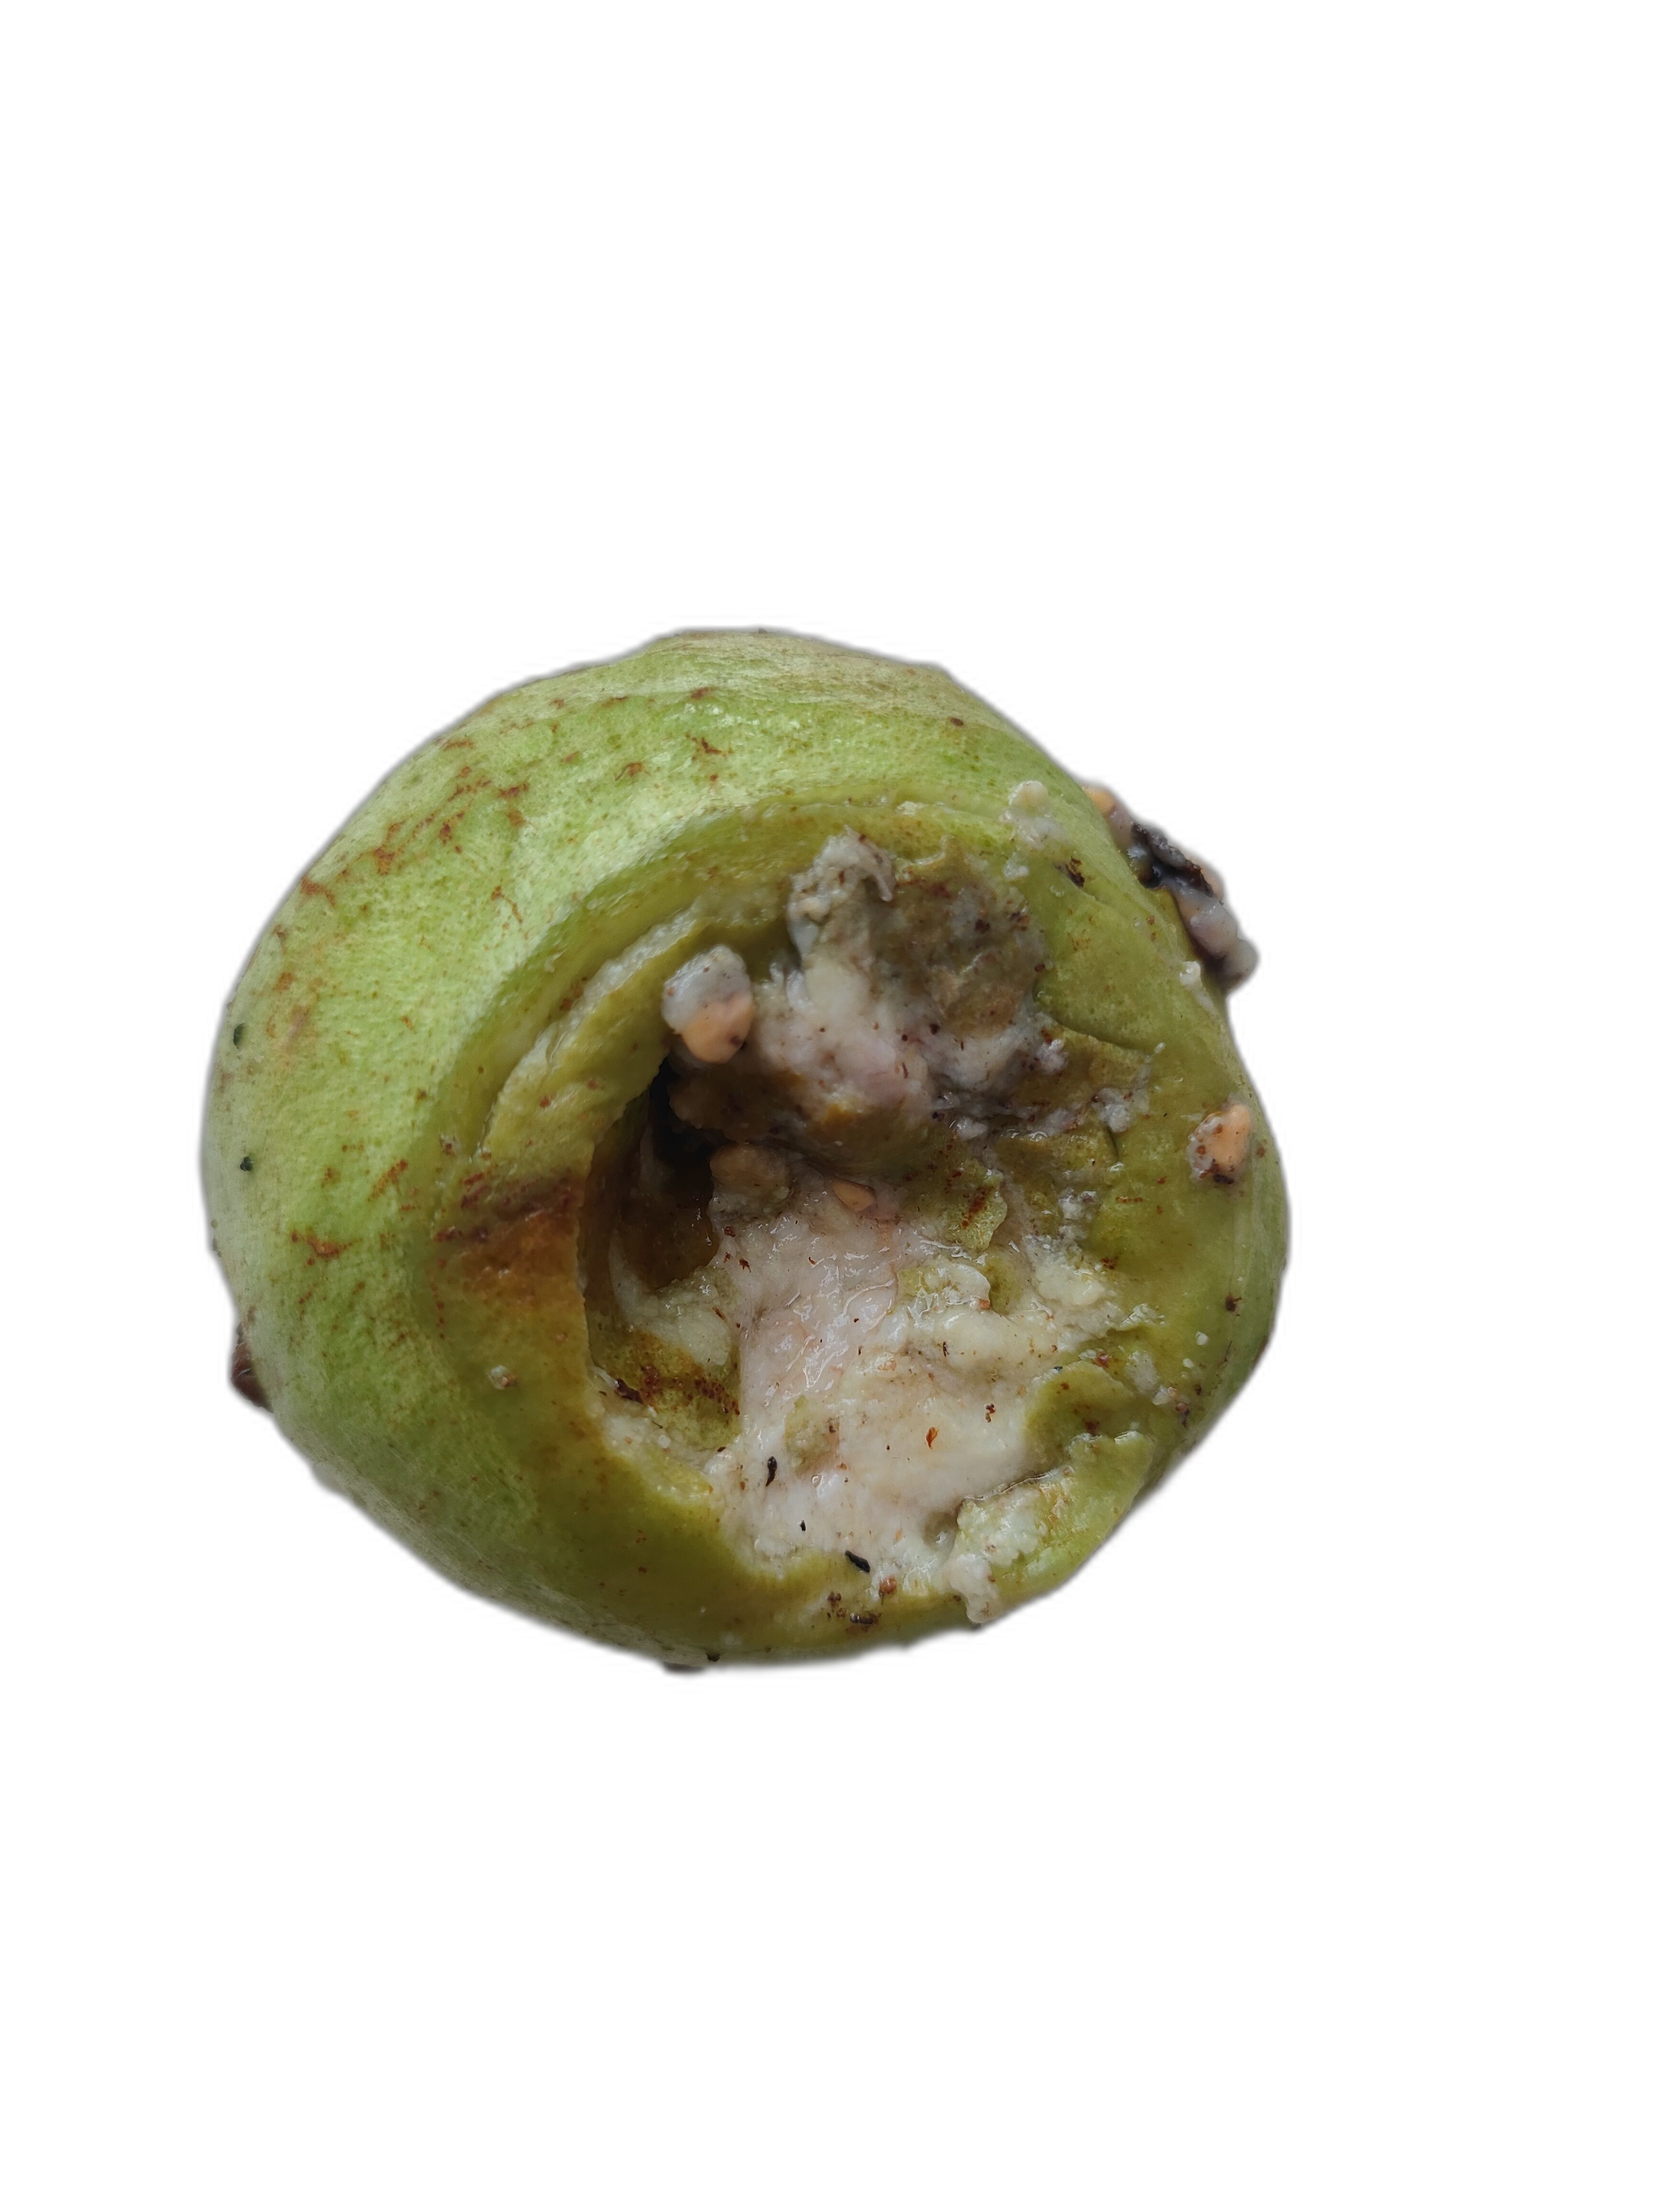
Plant part: fruit
Disease: Styler end root